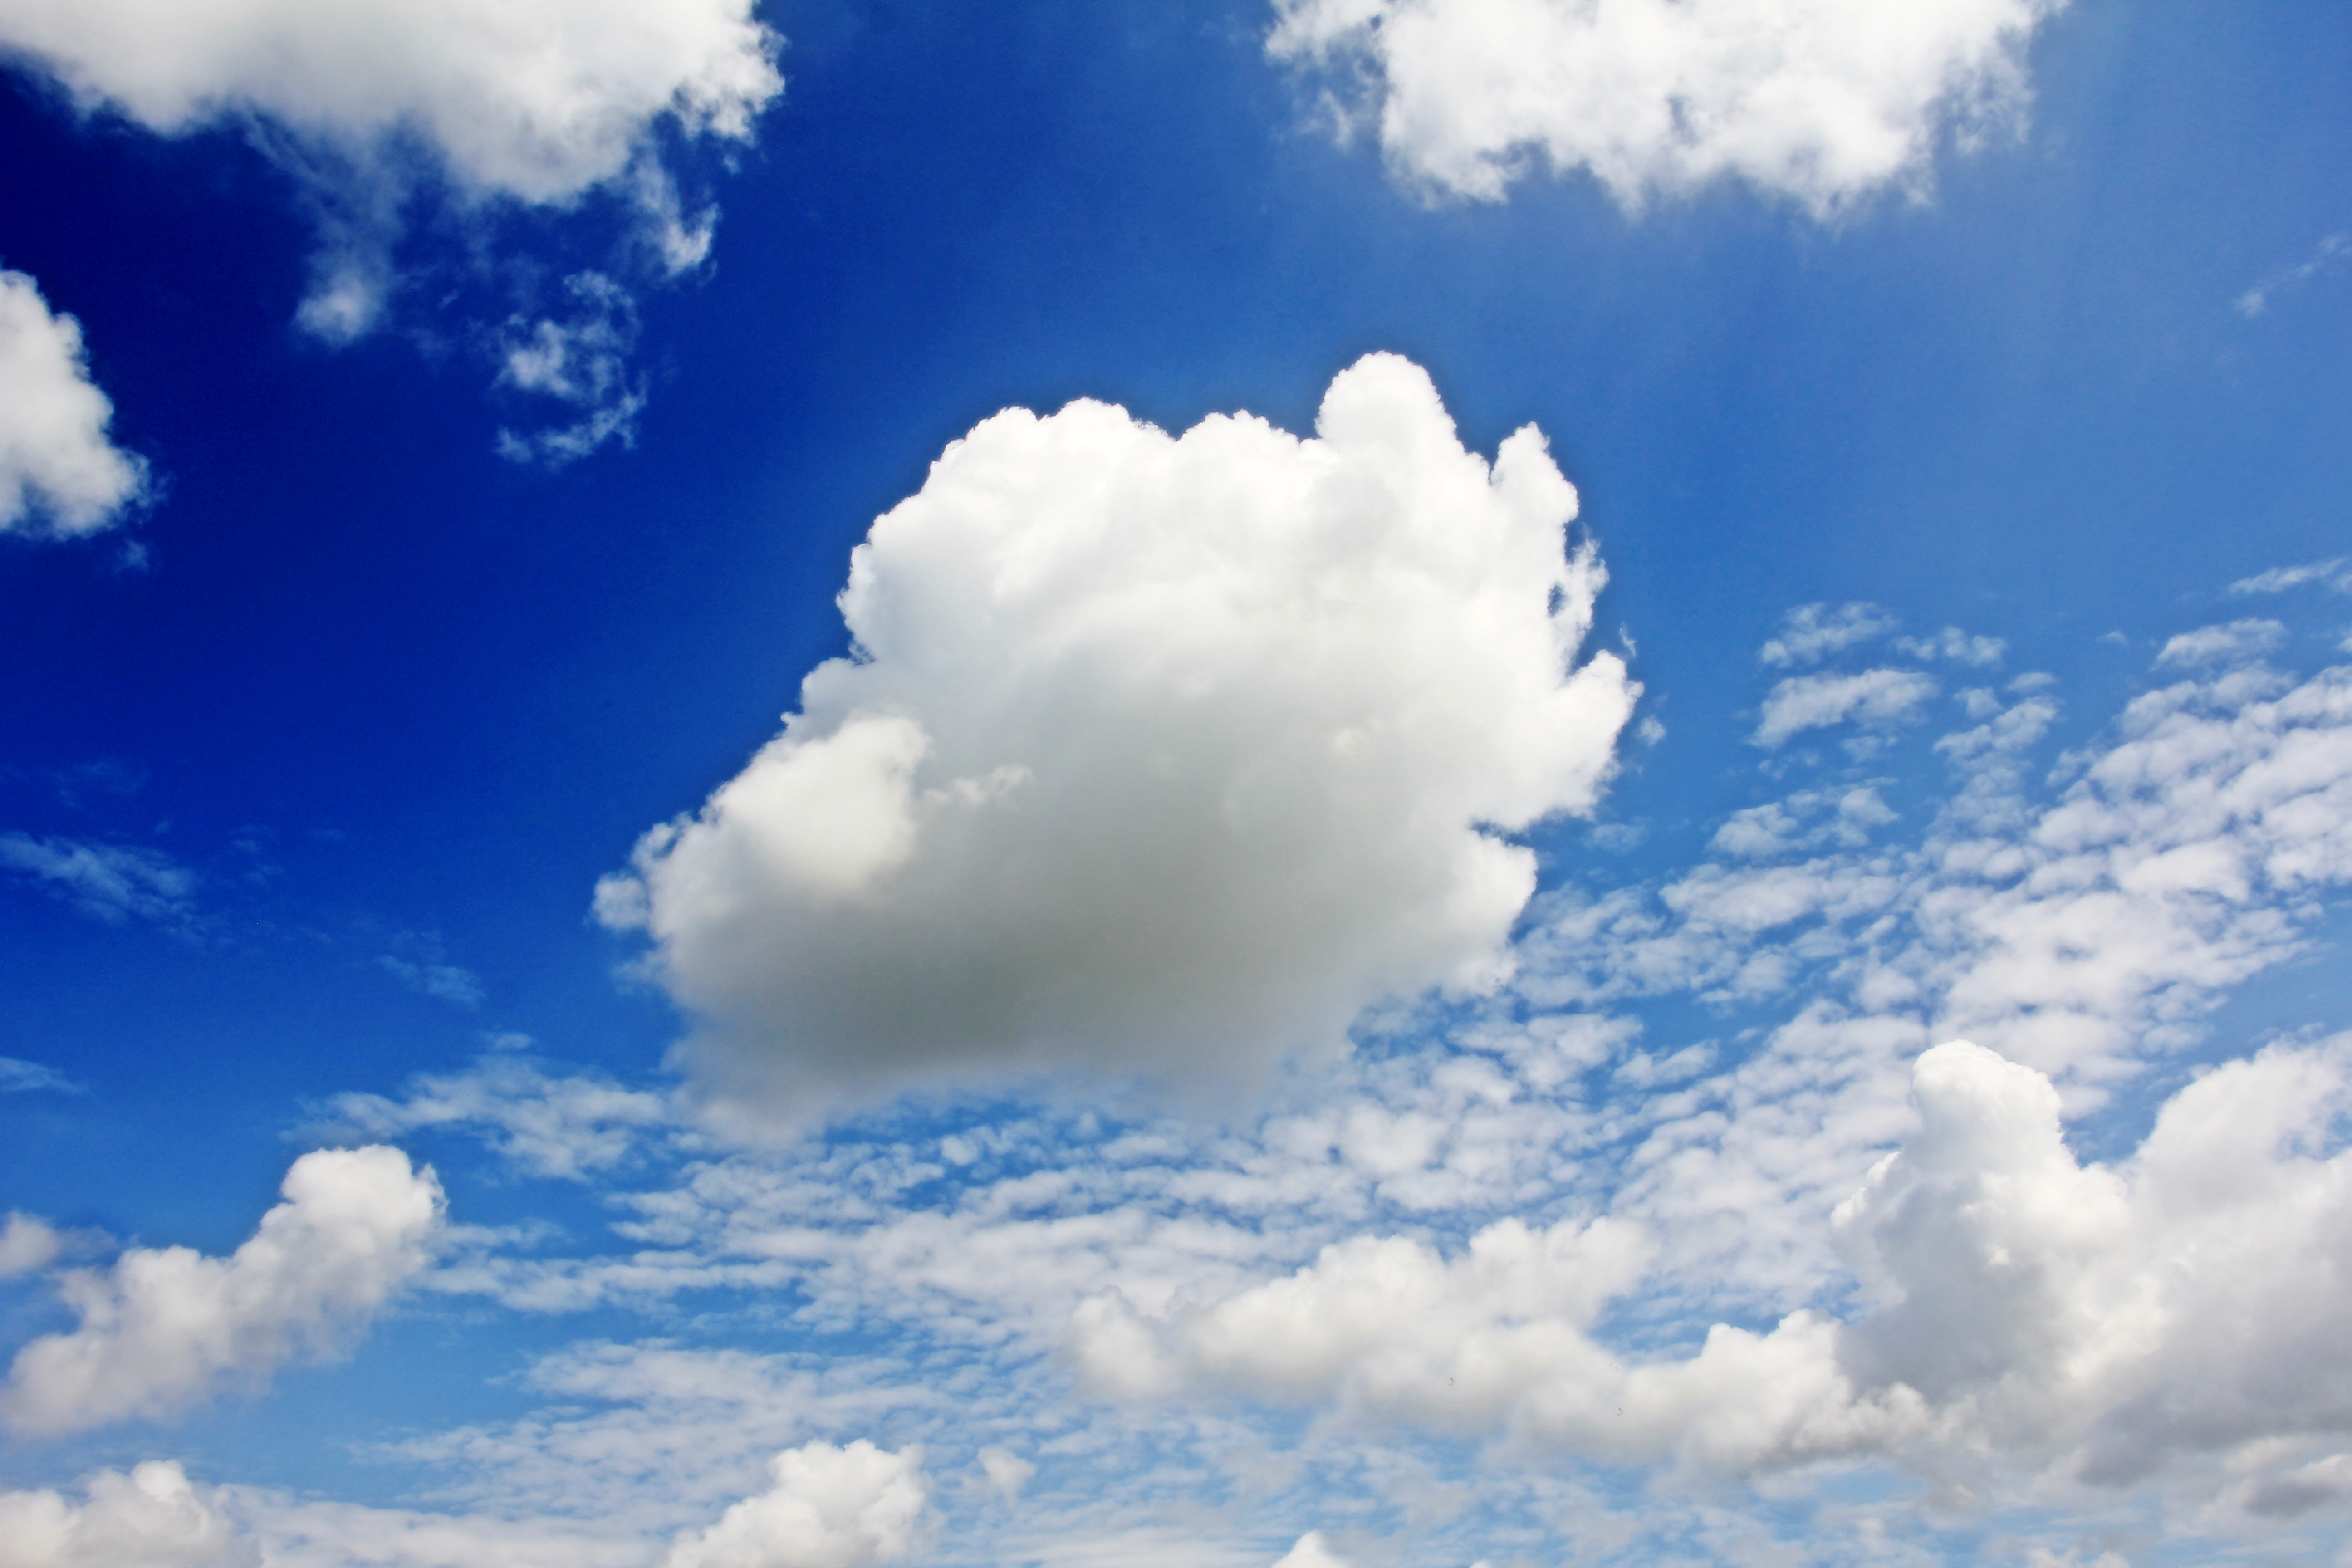
nature, cloud, sky, white, sunlight, air, atmosphere, summer, daytime, fluffy, weather, cumulus, serene, blue, rest, cloudscape, blue sky, clouds, background, grassland, day, oxygen, mood, sky blue, clouds form, meteorological phenomenon, fleecy, cloud white, hintergrundblild, atmosphere of earth